Magnus Stenbock

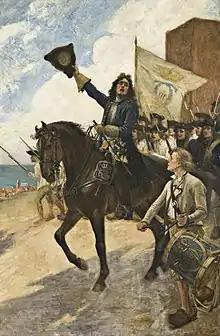
"Magnus Stenbock at Helsingborg" (1892)

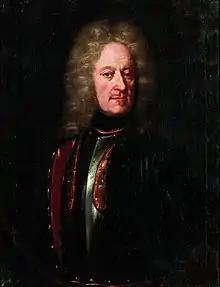
Magnus Stenbock (1710)

On 12 February, the army broke camp at Osby and marched south. The same day Swedish troops met with a Danish reconnaissance patrol of 200 cavalry units under lieutenant general Jørgen Rantzau in the forests of Hästveda. After a short and confused battle, the Danes withdrew with the loss of forty soldiers, while the Swedes lost between three and ten. When Reventlow was informed, he decided to retreat with his troops to Vä and later to Skarhult. Stenbock's movements were a diversion, as he had divided his field army into two columns that marched towards Hästveda and Glimminge, to trick Reventlow by threatening his headquarters in Kristianstad and force him to retreat to Helsingborg. Reventlow, however, marched south to Barsebäck, where the Danes had a good retreat route across the strait and could continue their encirclement of Malmö and control the southern plains of Scania. During a night-time reconnaissance at Ringsjön, Reventlow caught a severe cold and high fever, and he appointed lieutenant general Rantzau as his deputy on 17 February.